1935–36 Gauliga Bayern

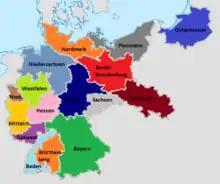
The initial 16 districts of the Gauliga with "Bayern" in green

The 1935–36 Gauliga Bayern was the third season of the league, one of the 16 Gauligas in Germany at the time. It was the first tier of the football league system in Bavaria (German:"Bayern") from 1933 to 1945.